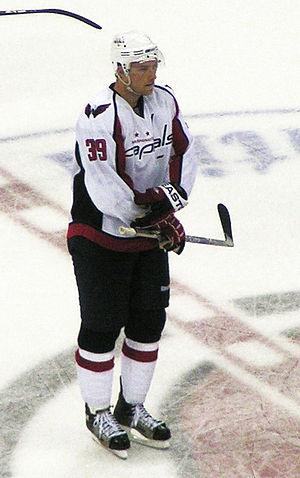
David Steckel est un joueur professionnel de hockey sur glace évoluant au poste de centre.